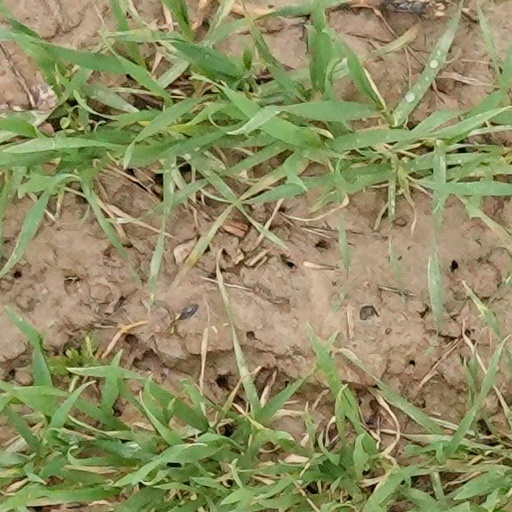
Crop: wheat